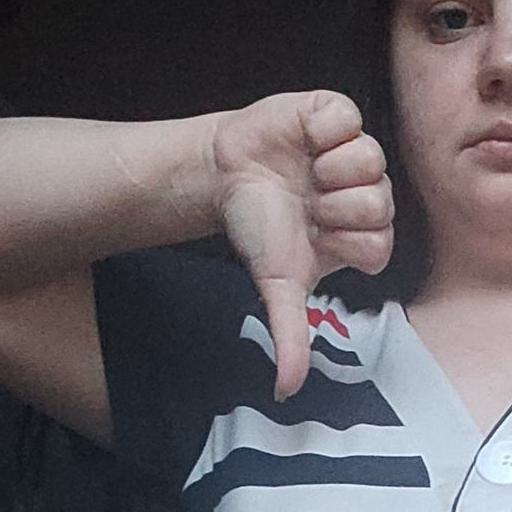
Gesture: dislike